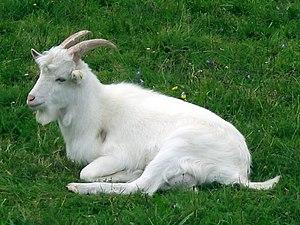
La chèvre fermière danoise est une race de chèvre domestique originaire du Danemark.